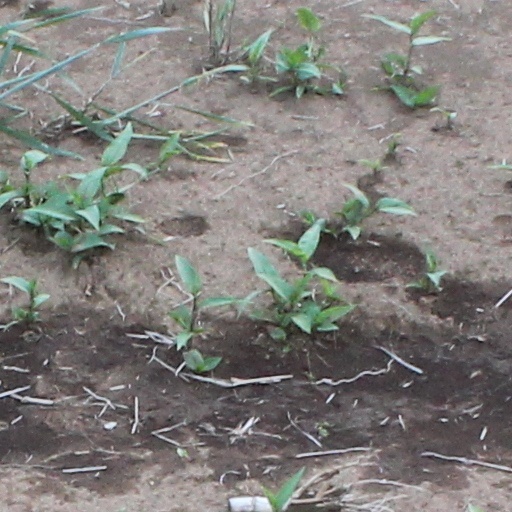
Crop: wheat